Malacañang Palace

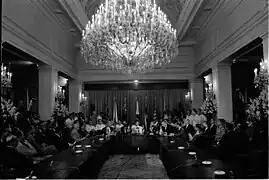
President Ferdinand Marcos presiding over a meeting during the Manila Conference of SEATO nations

Visitors assemble in this room prior to a program or state function at the Ceremonial Hall beyond, or while waiting to be received by the president or the first lady at the Study Room or the Music Room to its left, or before entering the State Dining Room on the right.